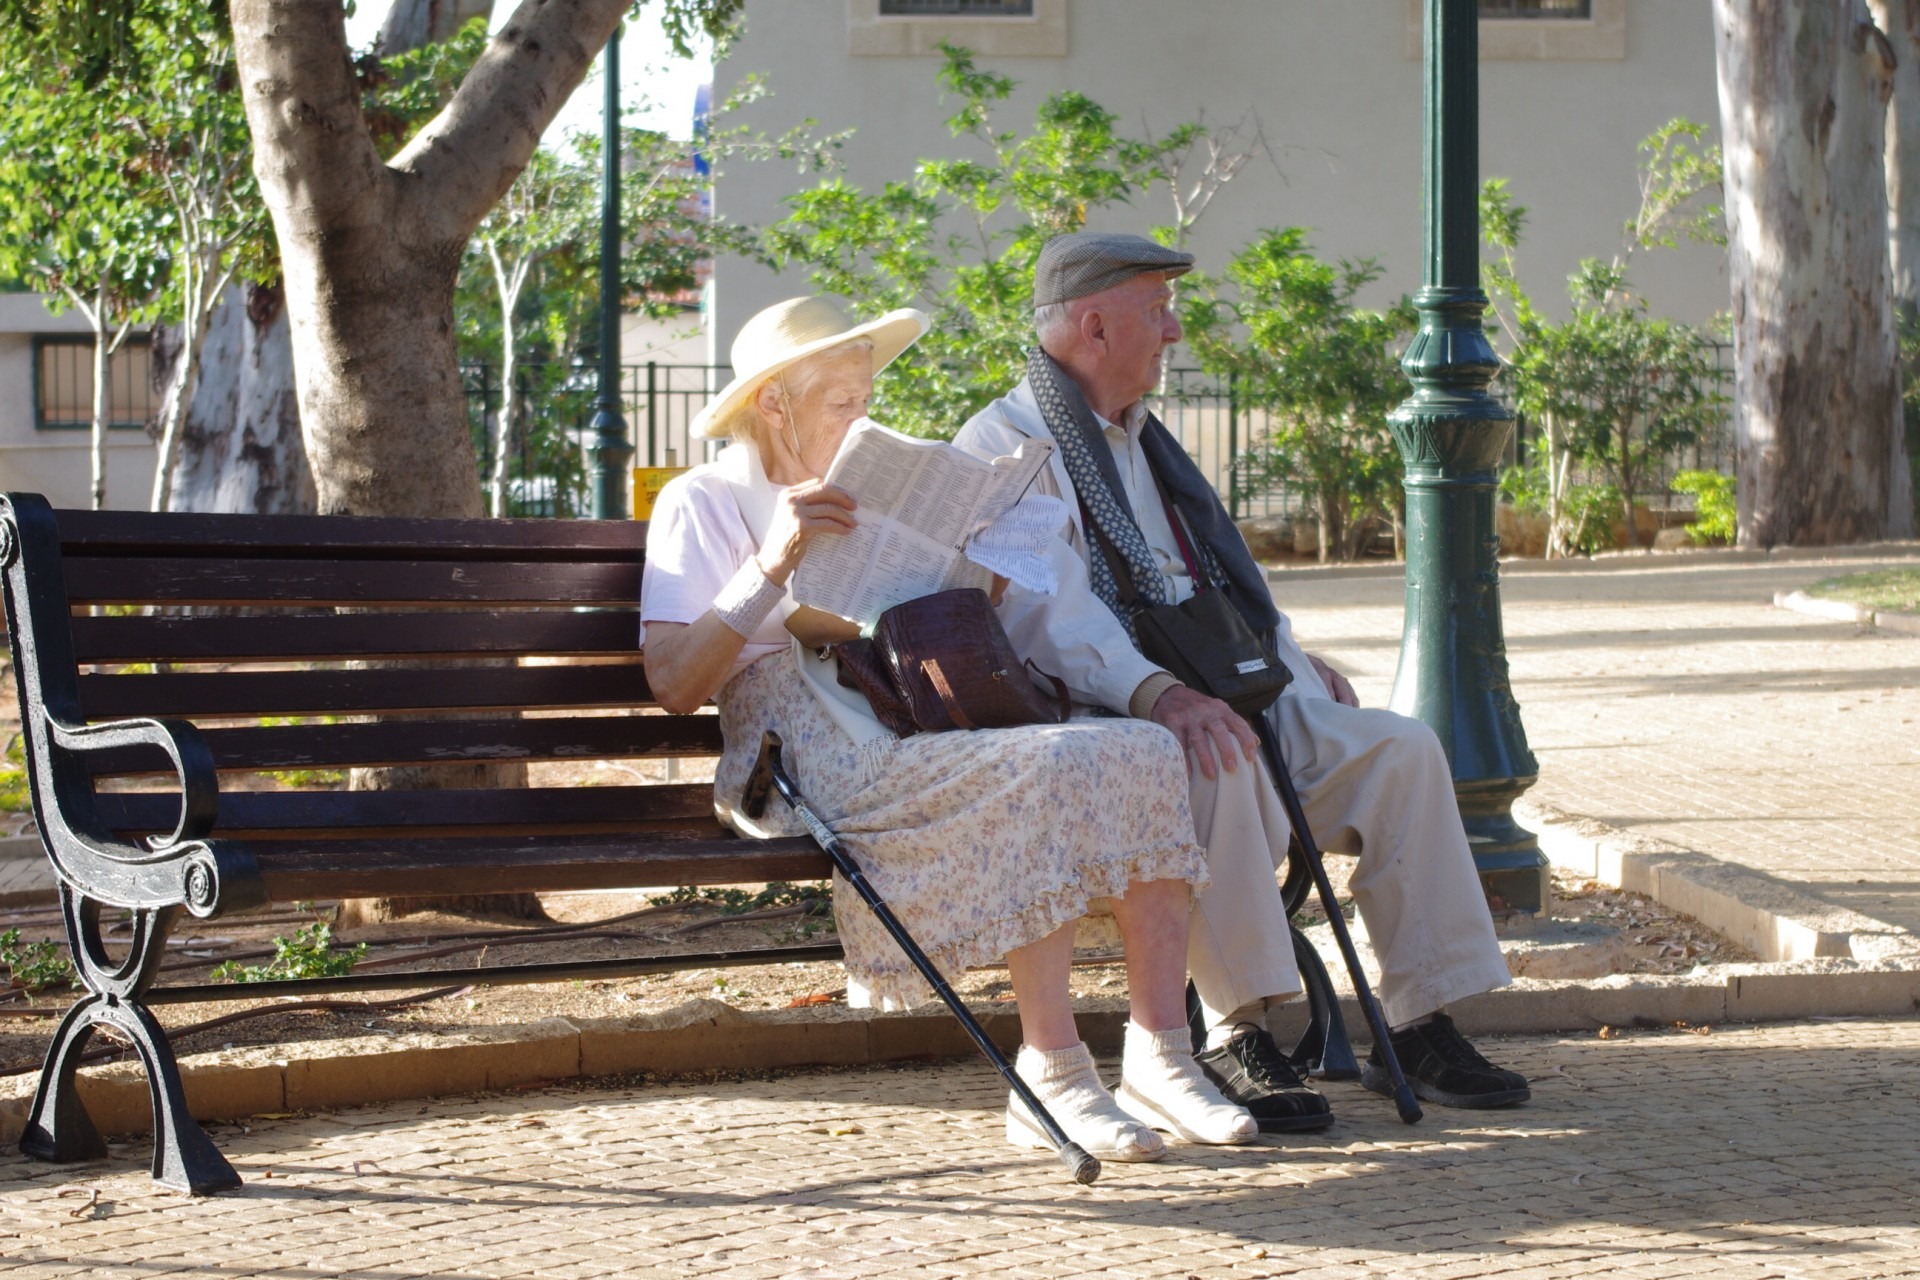
people, love, horse, park, couple, pension, enjoy, retirement, old age, equestrianism, horse like mammal, autumn years